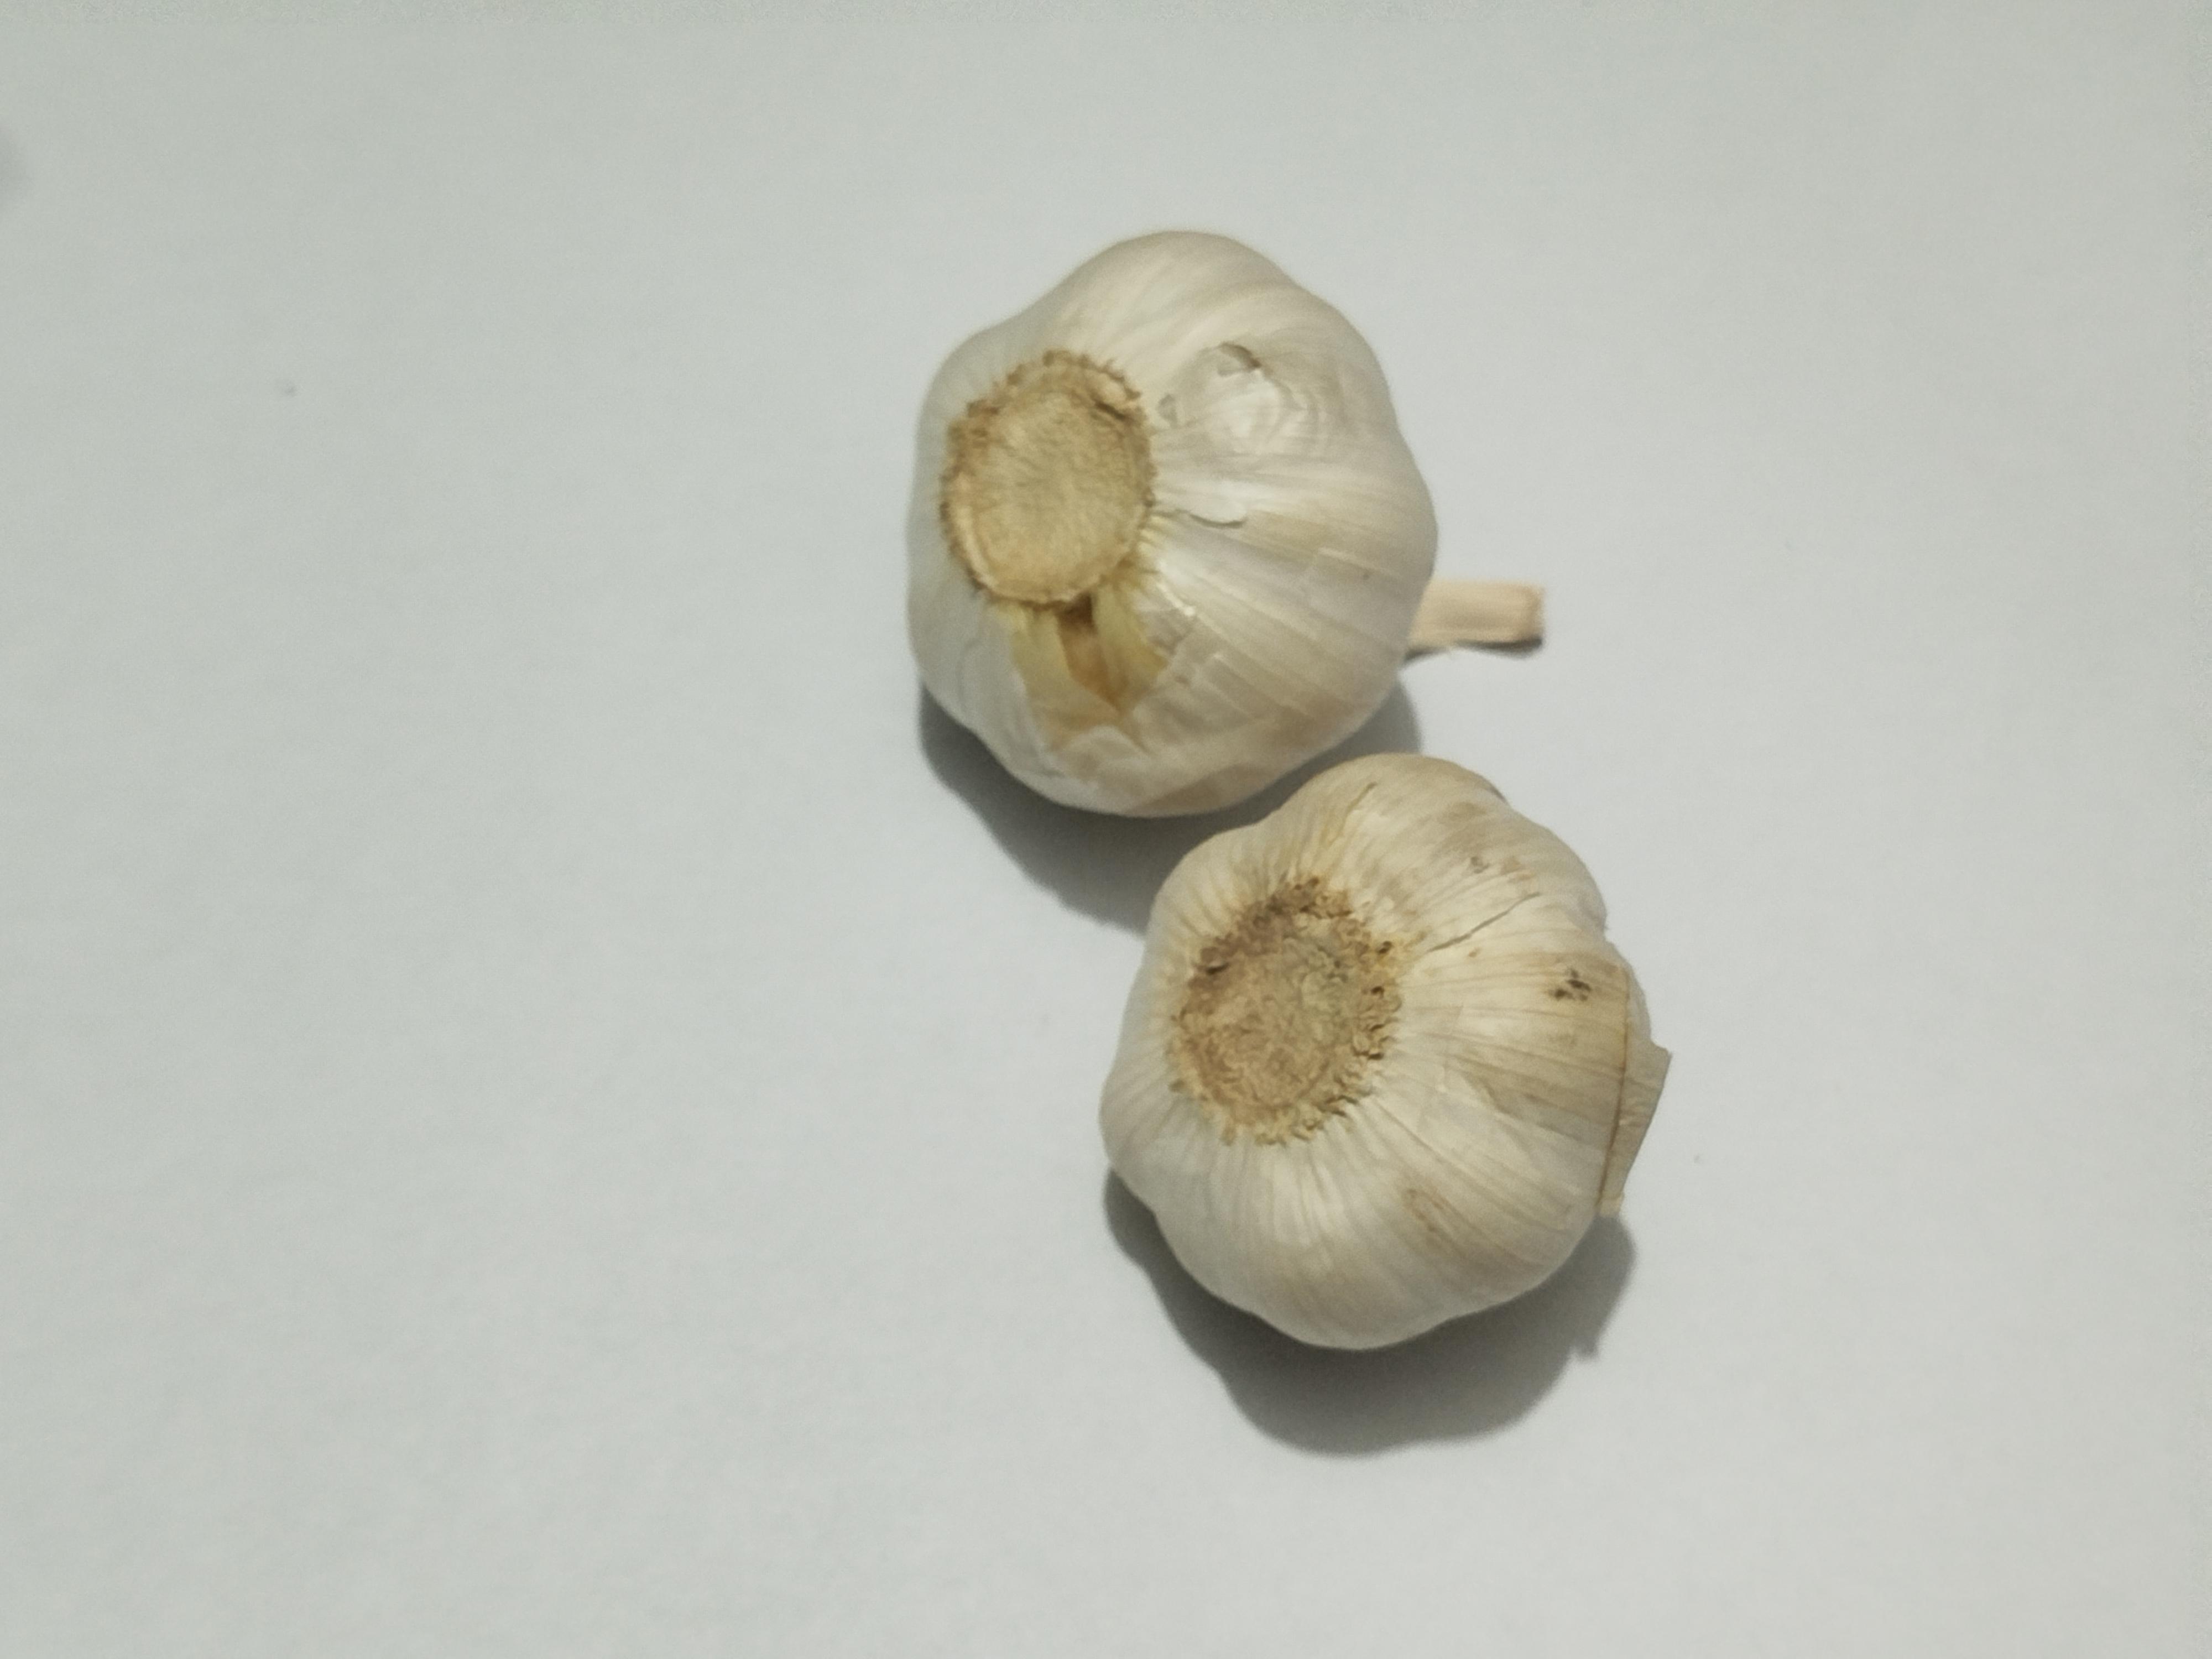
Label: Garlic